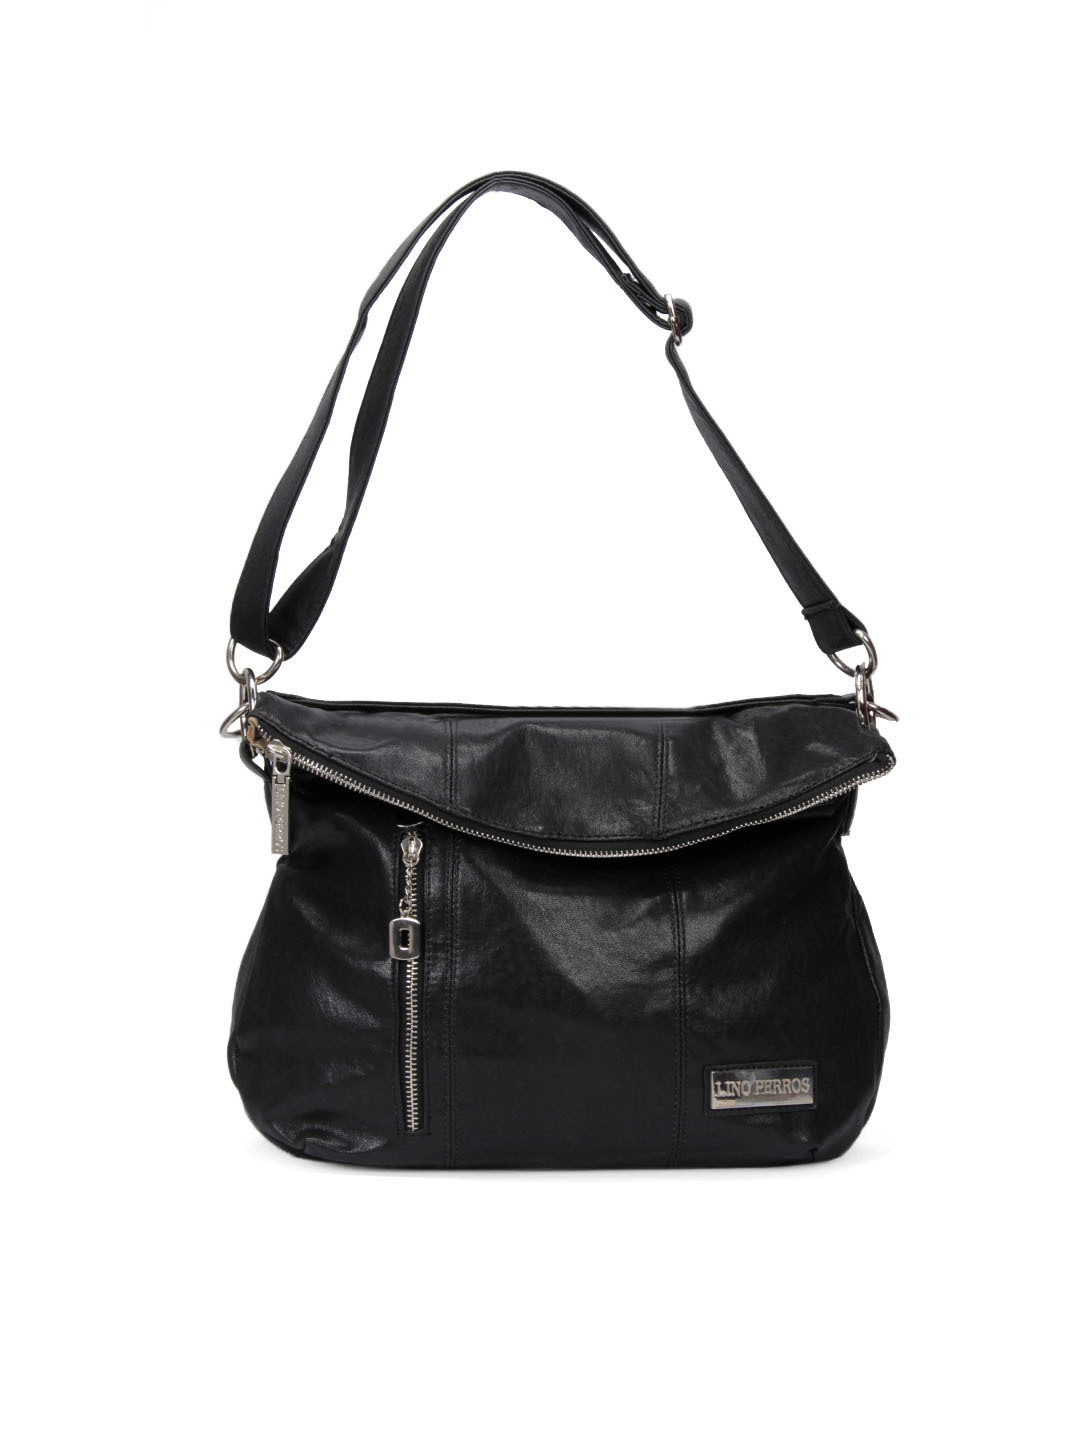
Lino Perros Women Leatherette Black Handbag
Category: Accessories / Bags / Handbags
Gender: Women
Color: Black
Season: Summer 2012
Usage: Casual